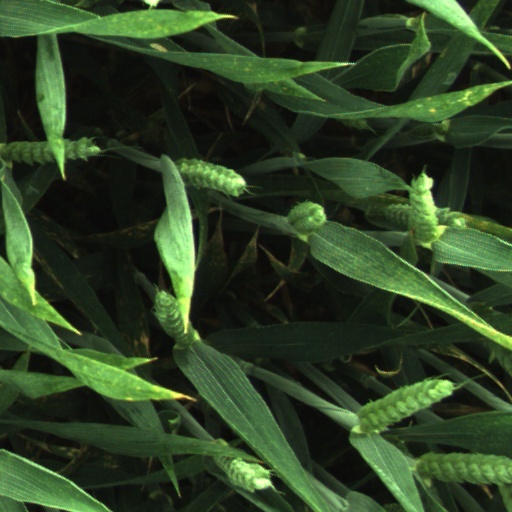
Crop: wheat